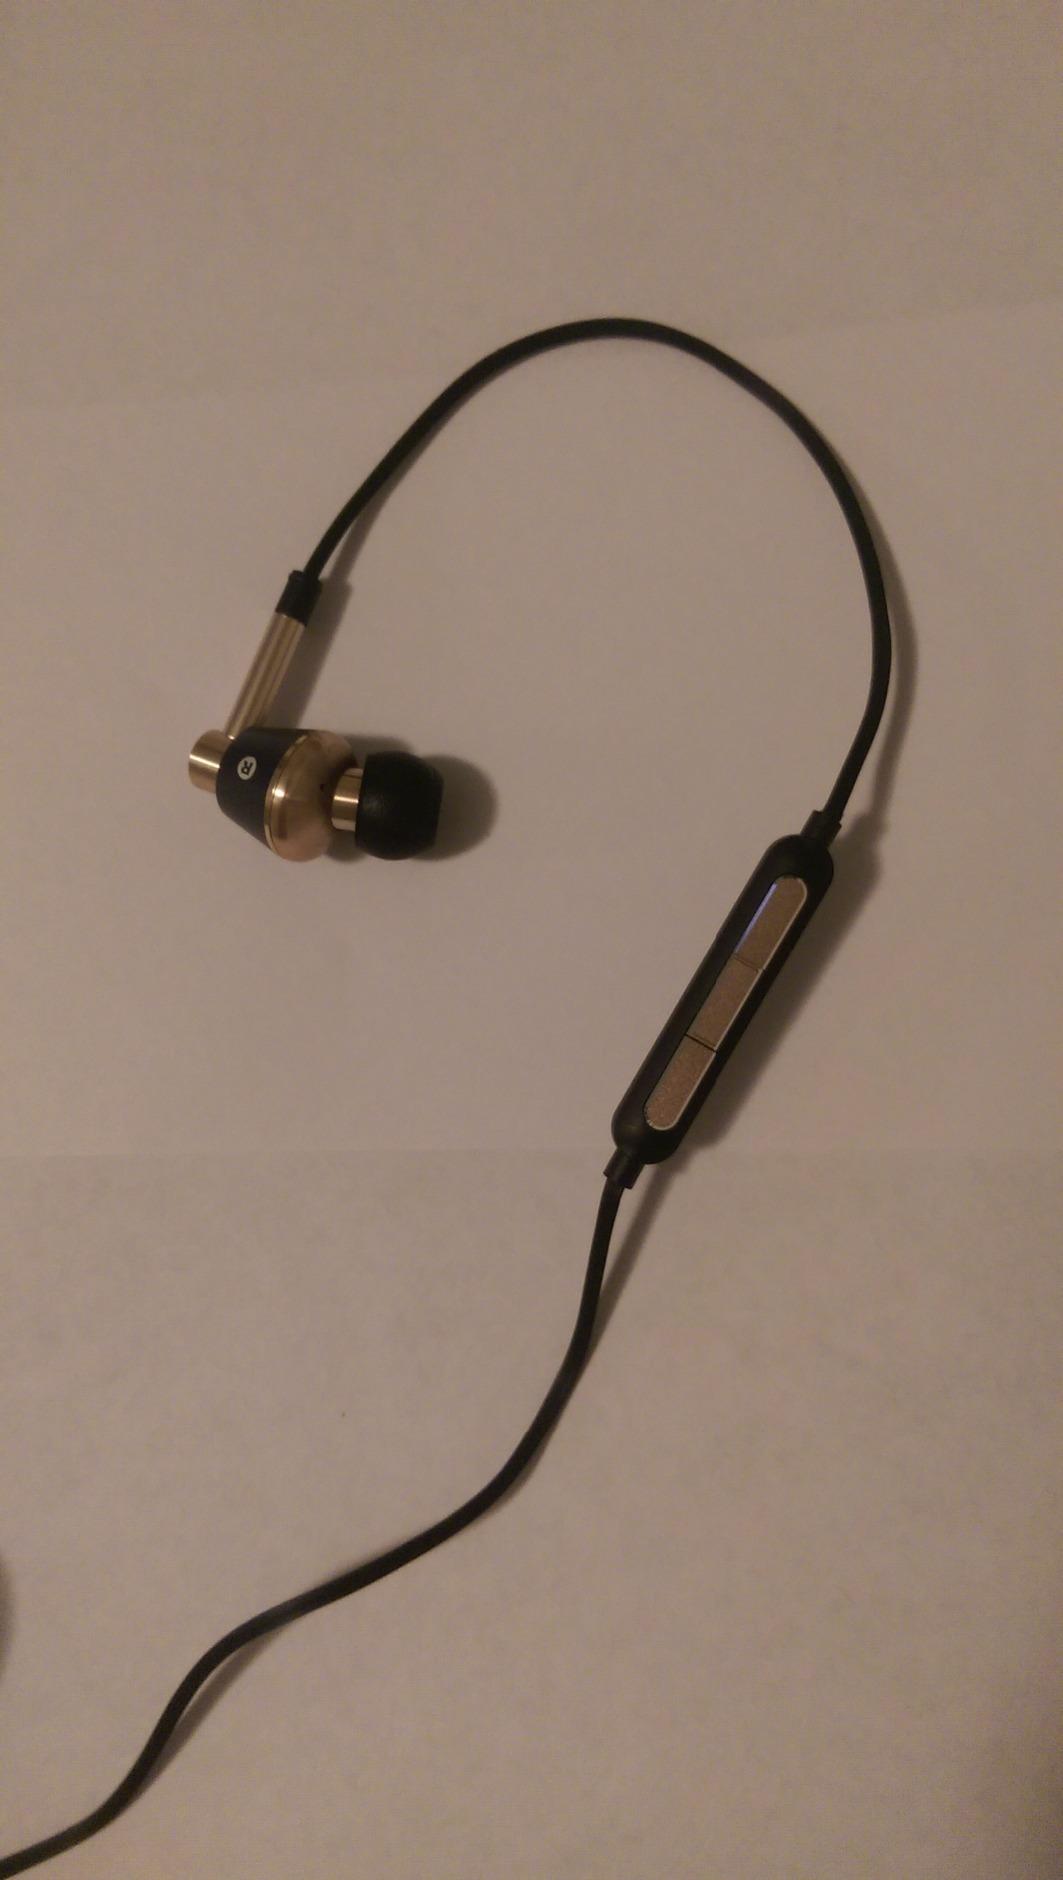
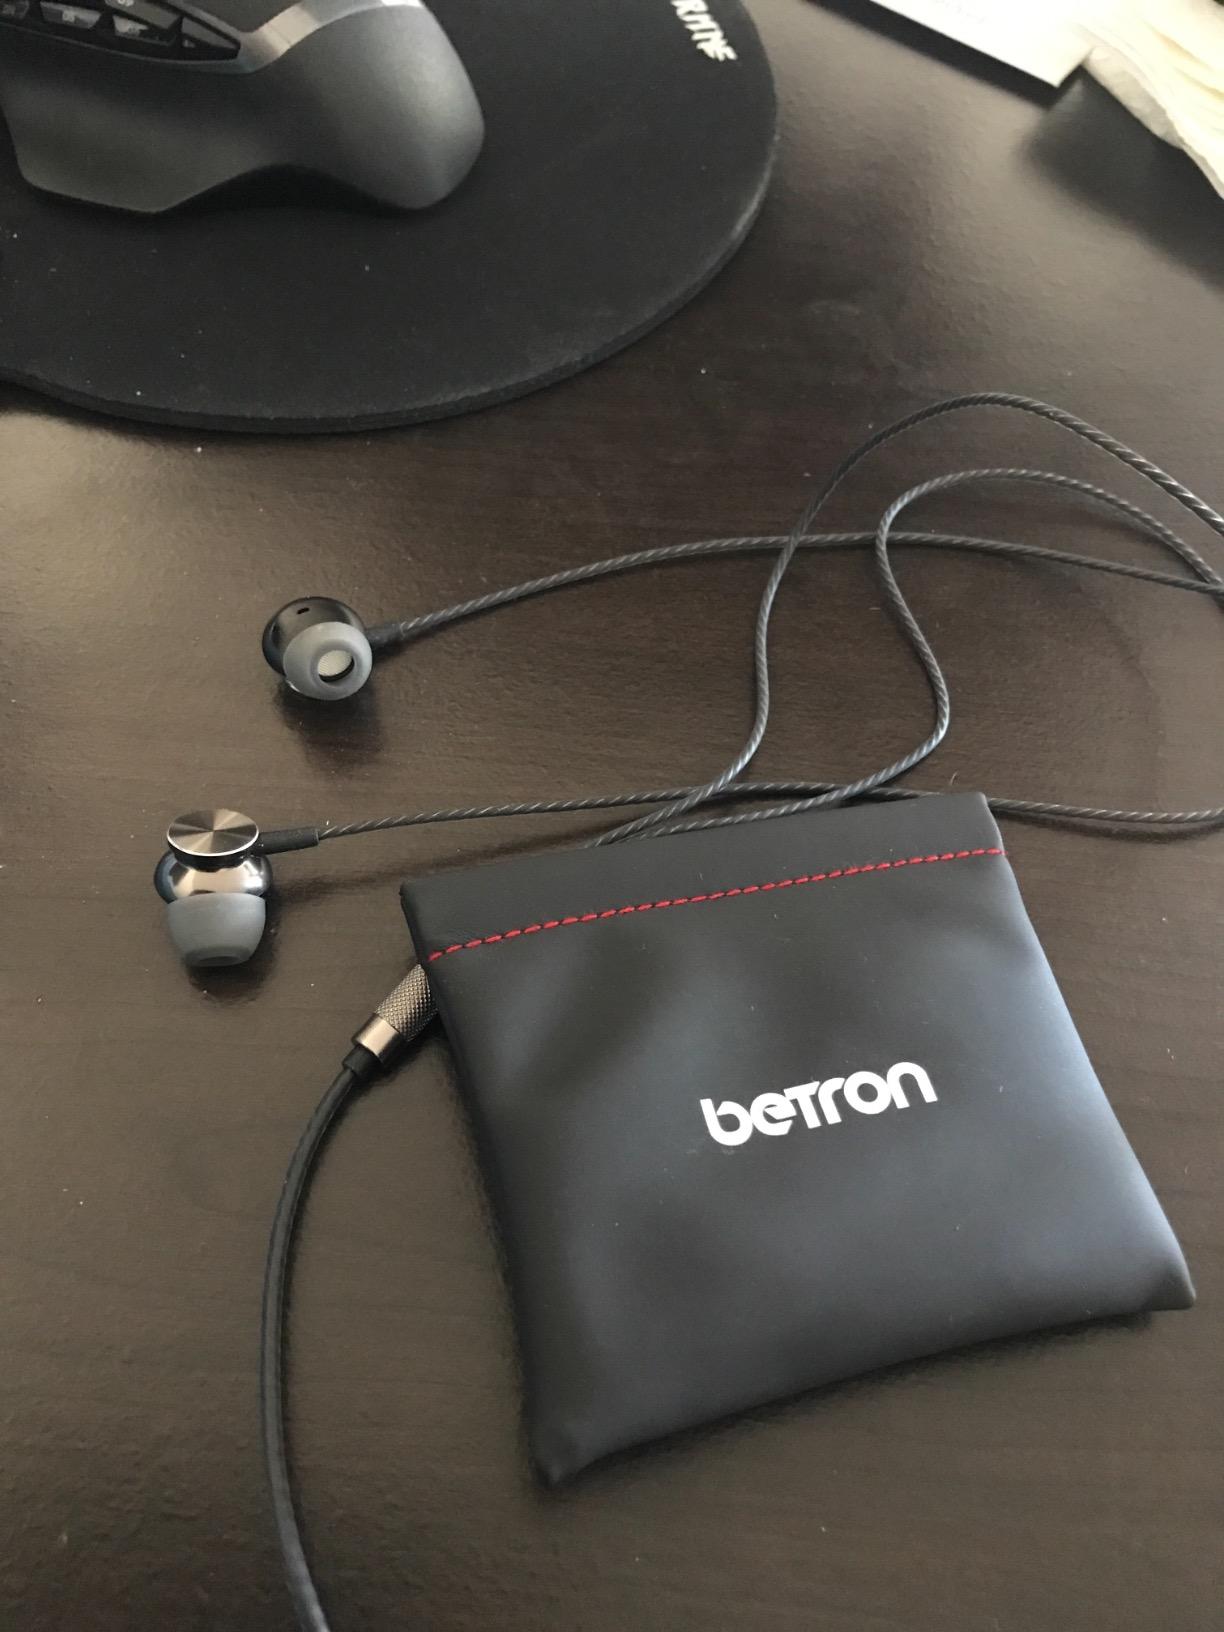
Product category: headphones
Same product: no